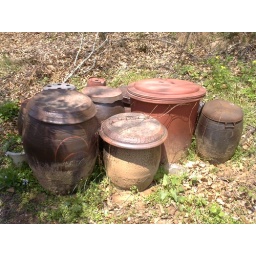
kimchi pots in the forest